Permian

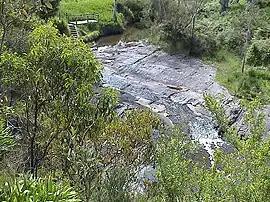
Selwyn Rock, South Australia, an exhumed glacial pavement of Permian age

The Permian was cool in comparison to most other geologic time periods, with modest pole to Equator temperature gradients. At the start of the Permian, the Earth was still in the Late Paleozoic icehouse (LPIA), which began in the latest Devonian and spanned the entire Carboniferous period, with its most intense phase occurring during the latter part of the Pennsylvanian epoch. A significant trend of increasing aridification can be observed over the course of the Cisuralian. Early Permian aridification was most notable in Pangaean localities at near-equatorial latitudes. Sea levels also rose notably in the Early Permian as the LPIA slowly waned. At the Carboniferous-Permian boundary, a warming event occurred. In addition to becoming warmer, the climate became notably more arid at the end of the Carboniferous and beginning of the Permian. Nonetheless, temperatures continued to cool during most of the Asselian and Sakmarian, during which the LPIA peaked. By 287 Ma, temperatures warmed and the South Pole ice cap retreated in what was known as the Artinskian Warming Event (AWE), though glaciers remained present in the uplands of eastern Australia, and perhaps also the mountainous regions of far northern Siberia. Southern Africa also retained glaciers during the late Cisuralian in upland environments. The AWE also witnessed aridification of a particularly great magnitude.